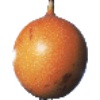
Label: Granadilla 1